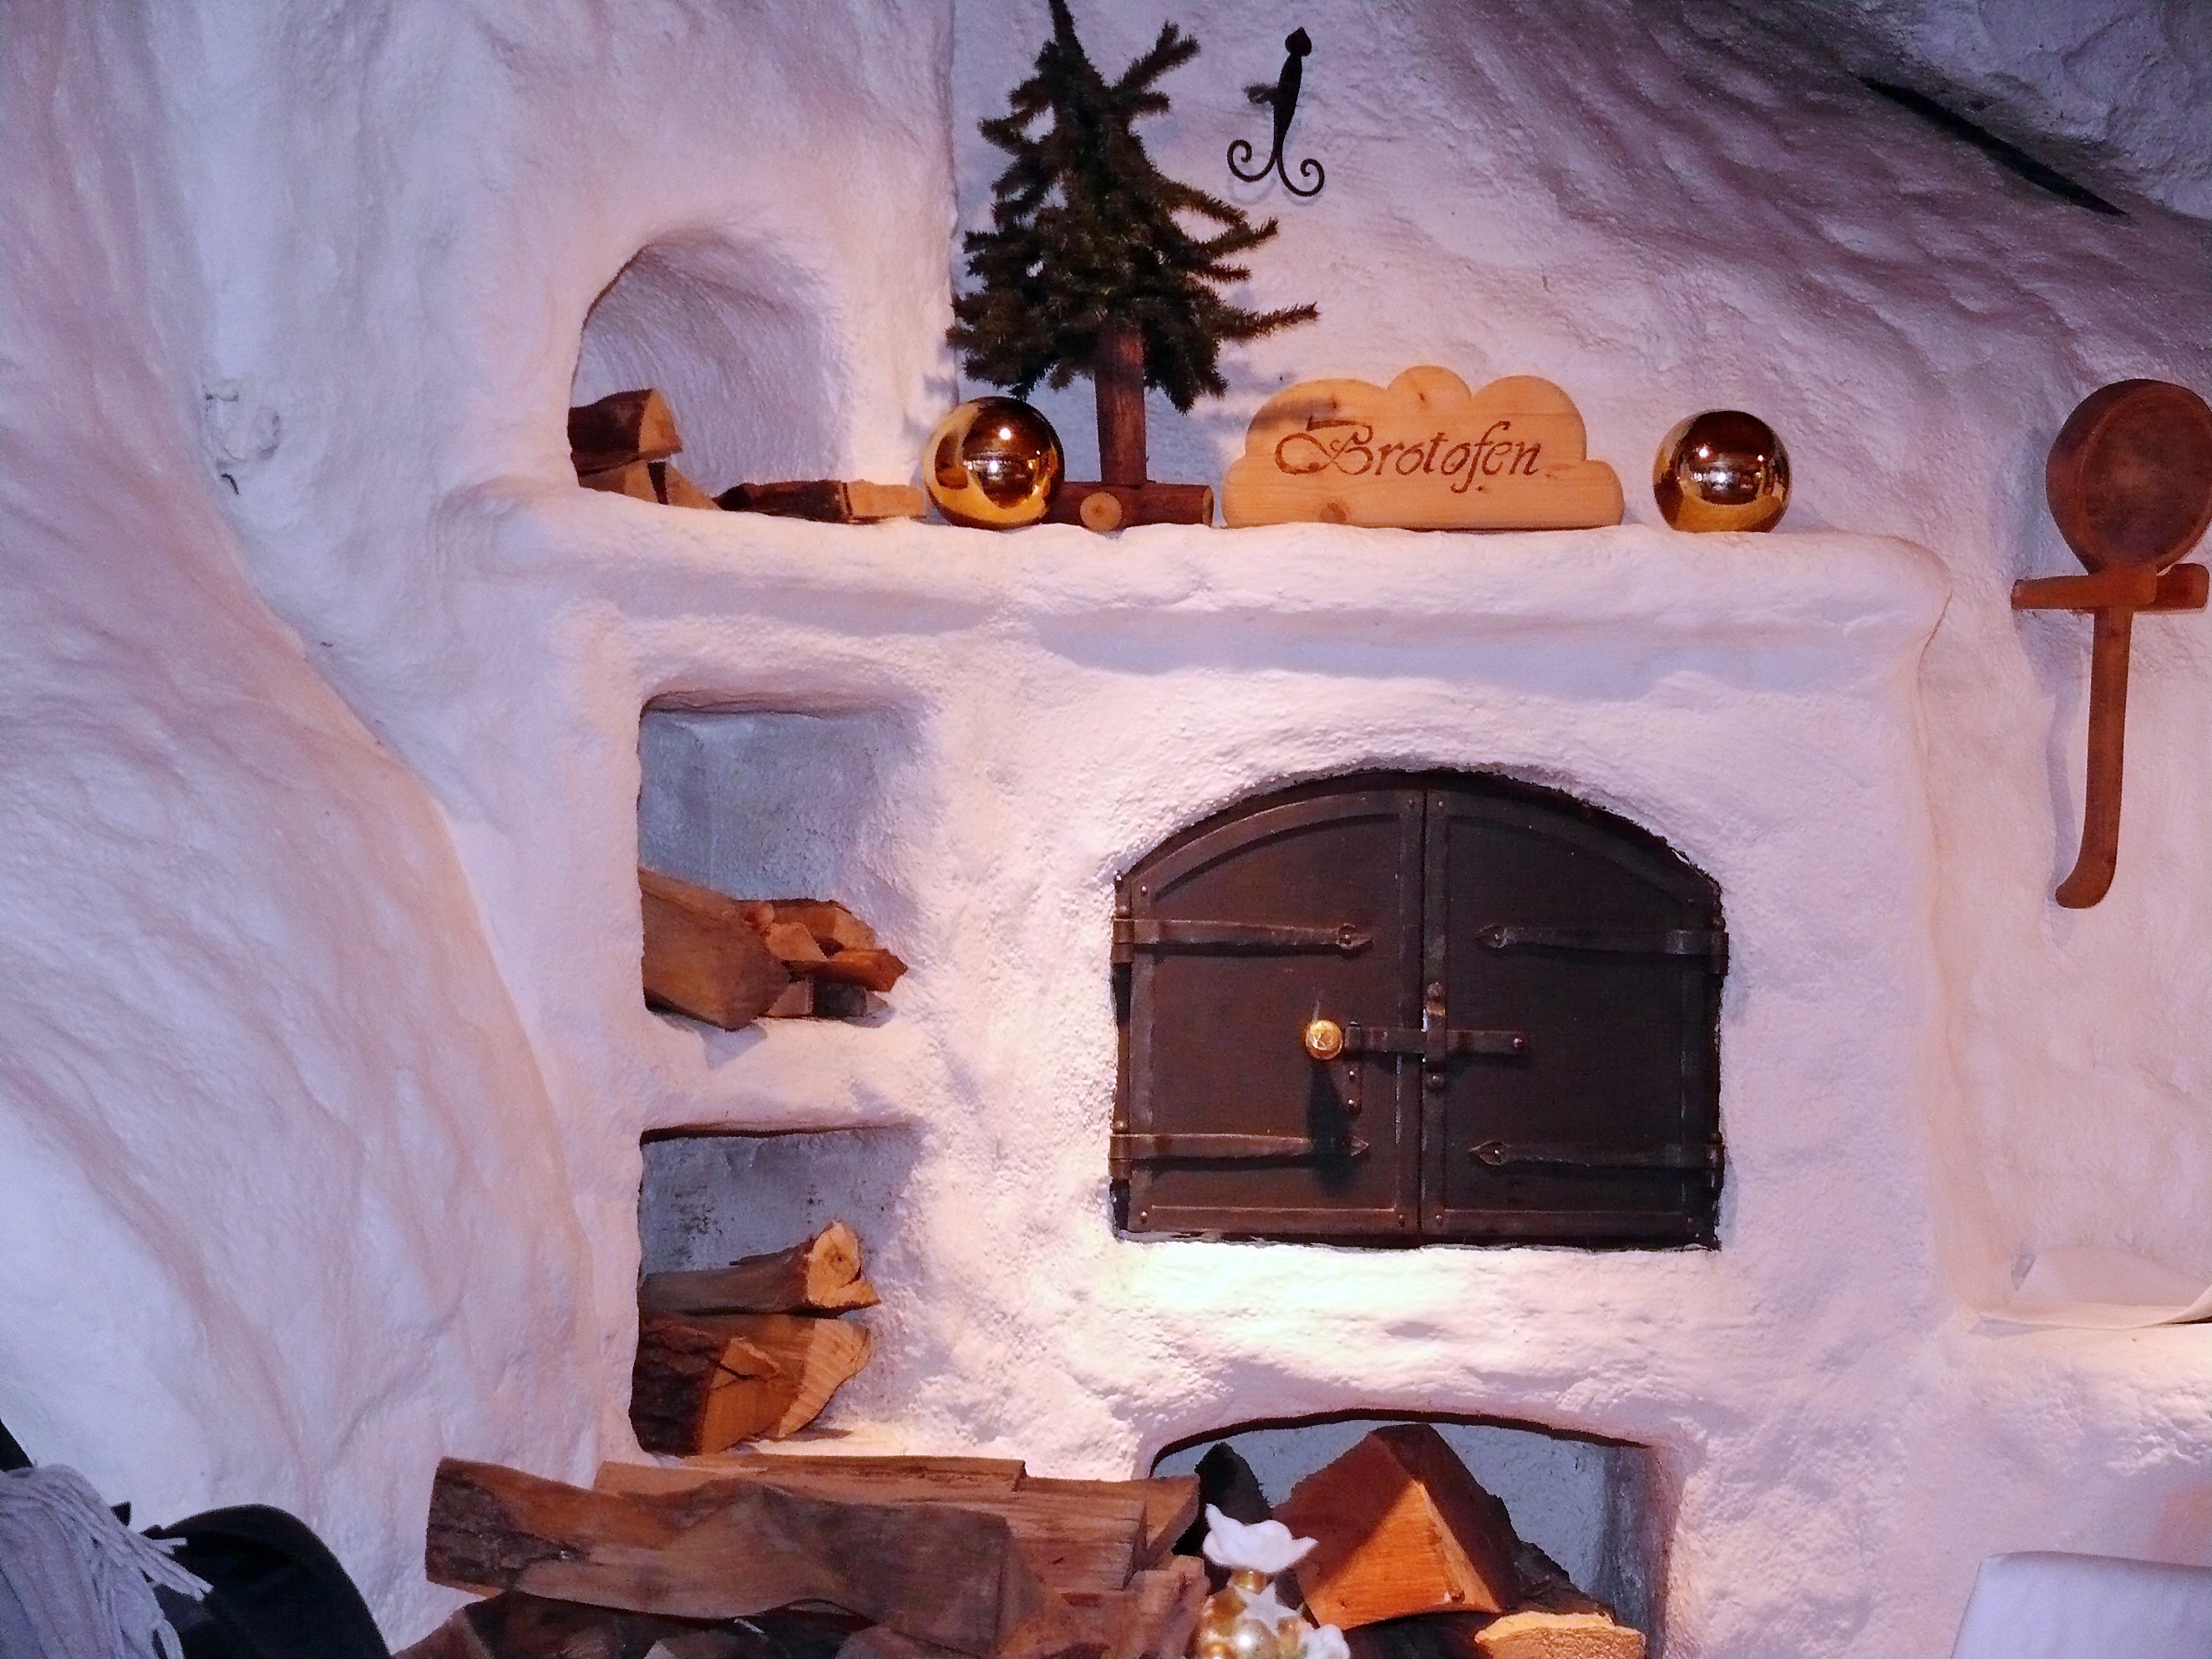
winter, light, wood, warm, house, arch, evening, log, flame, fire, romance, cozy, fireplace, rest, firewood, ash, heat, burn, christmas decoration, hot, timber, coziness, ambience, embers, nativity scene, wooden block, wood block, open fire